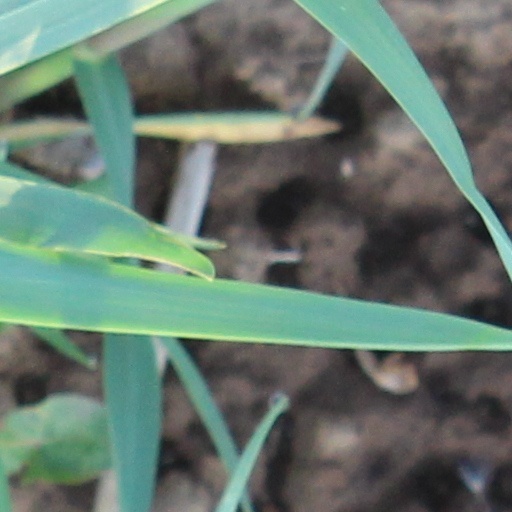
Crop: wheat